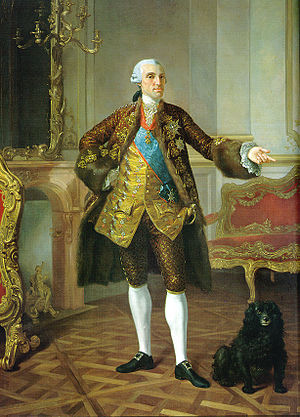
Filip 1. af Parma
Portræt udført af Laurent Pêcheux, før 1765
Filip 1., hertug af Parma var en spansk infant, der var hertug af det italienske hertugdømme Parma og Piacenza fra 1748 til 1765.